Fresno scraper

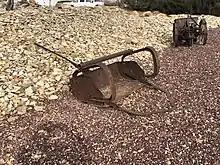
Fresno scraper

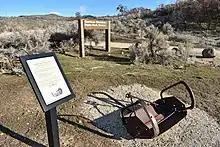

The Fresno scraper is a machine pulled by horses used for constructing canals and ditches in sandy soil. The design of the Fresno scraper forms the basis of most modern earthmoving scrapers, having the ability to scrape and move a quantity of soil, and also to discharge it at a controlled depth, thus quadrupling the volume which could be handled manually.